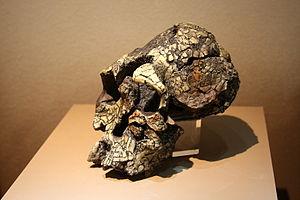
Kenyanthropus platyops, unique représentant du genre Kenyanthropus, est une espèce aujourd'hui éteinte d'hominidés, datant du Pliocène supérieur soit il y a environ entre 3,5 et 3,2 Ma.
Cette liste de fossiles d'hominidés présente un certain nombre de fossiles d'hominines selon un classement chronologique. Il existe des milliers de fossiles, dont beaucoup sont fragmentaires et ne consistent qu'en de simples dents ou fragments d'os isolés. Cette liste ne se veut pas exhaustive, mais présente les principaux spécimens découverts. La plupart de ces fossiles se situent sur des branches ou des rameaux distincts de la branche hypothétique menant à Homo sapiens.